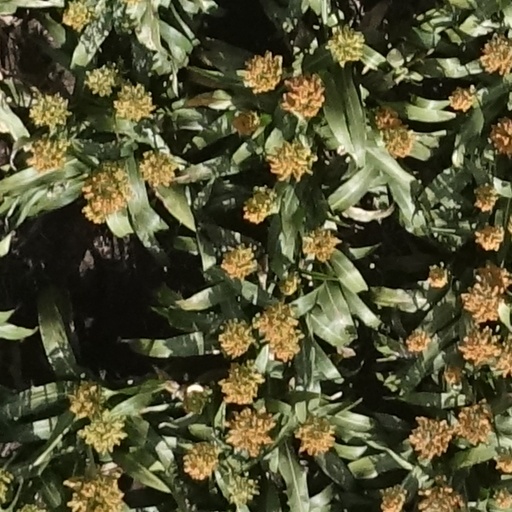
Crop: sorghum